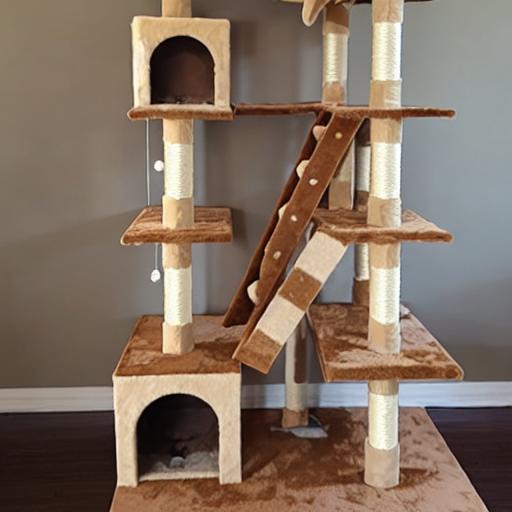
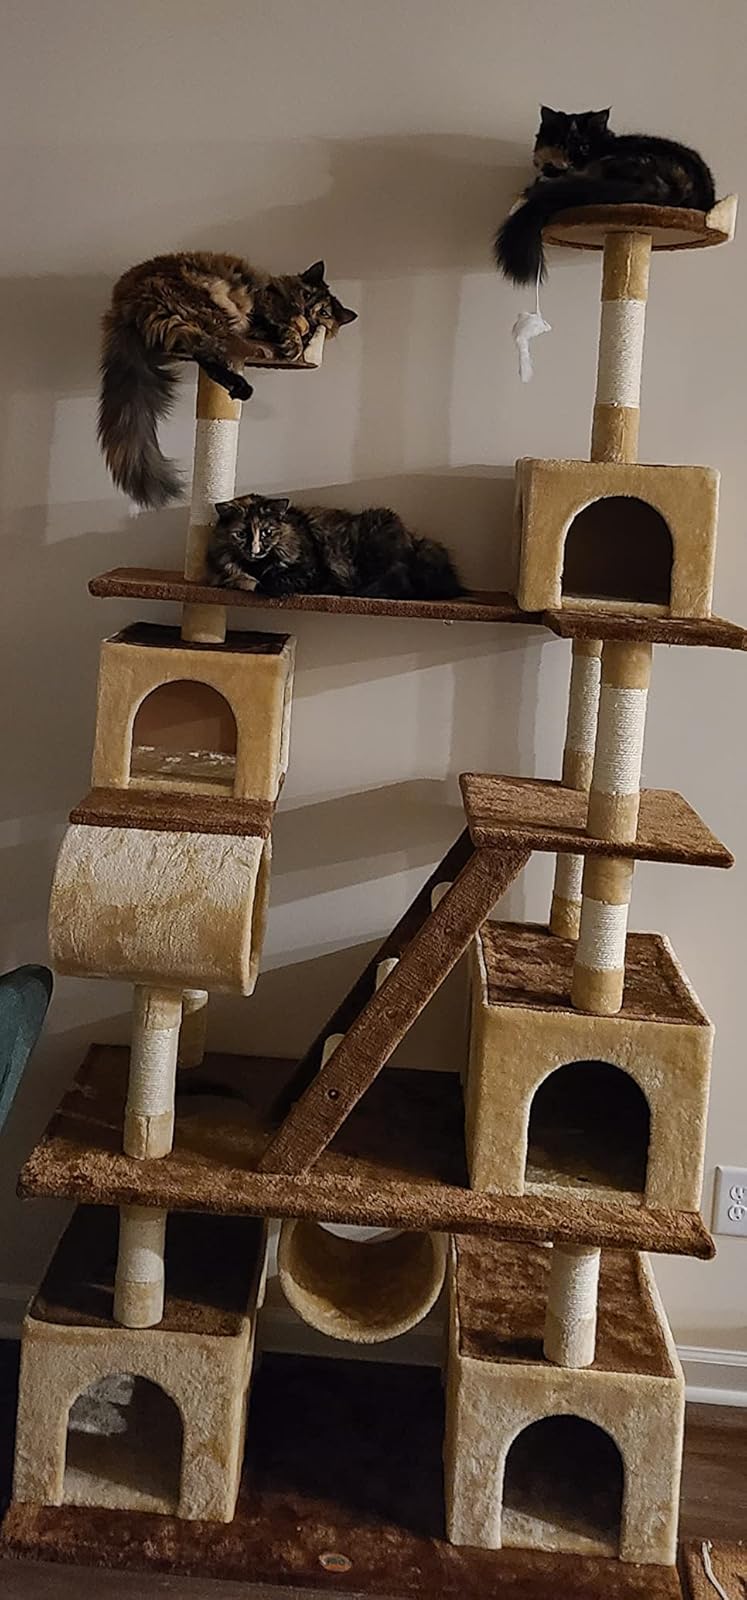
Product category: items_cat tree
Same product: no